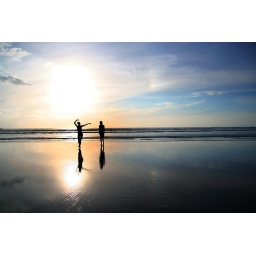
Man and woman walking to the beach in Piha